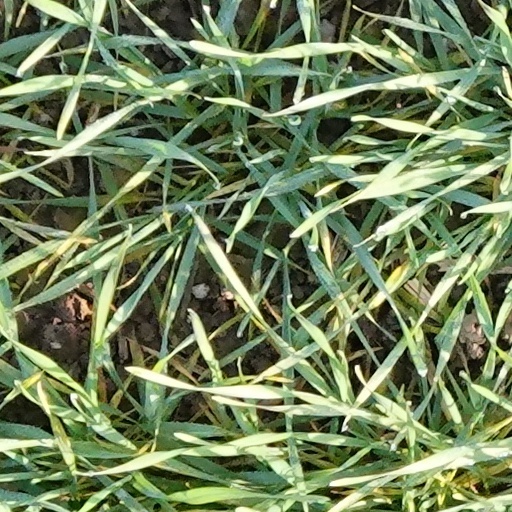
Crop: wheat